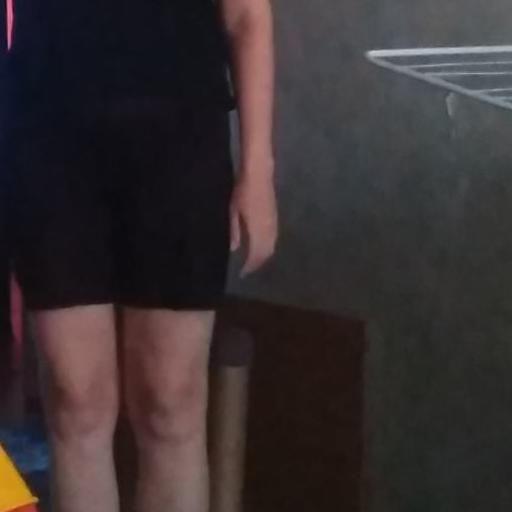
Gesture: no_gesture